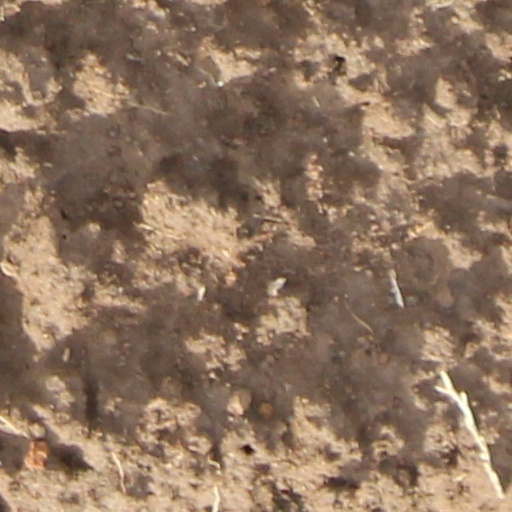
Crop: wheat